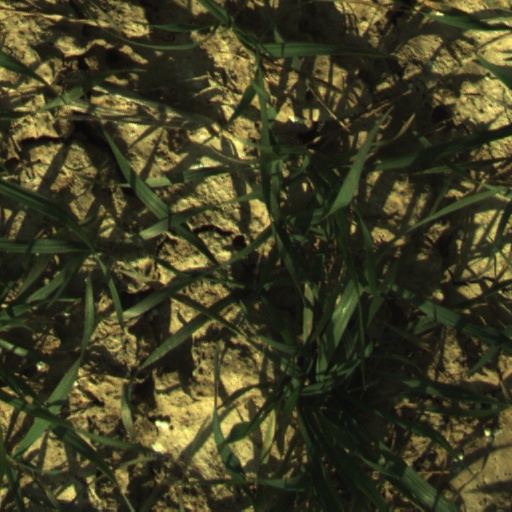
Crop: wheat